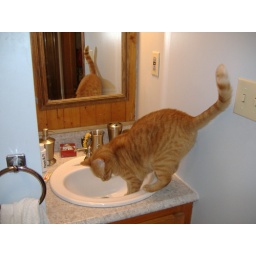
Basil in the bathroom sink